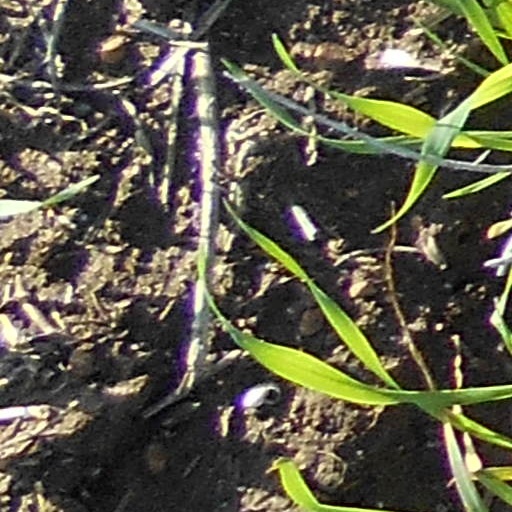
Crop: wheat